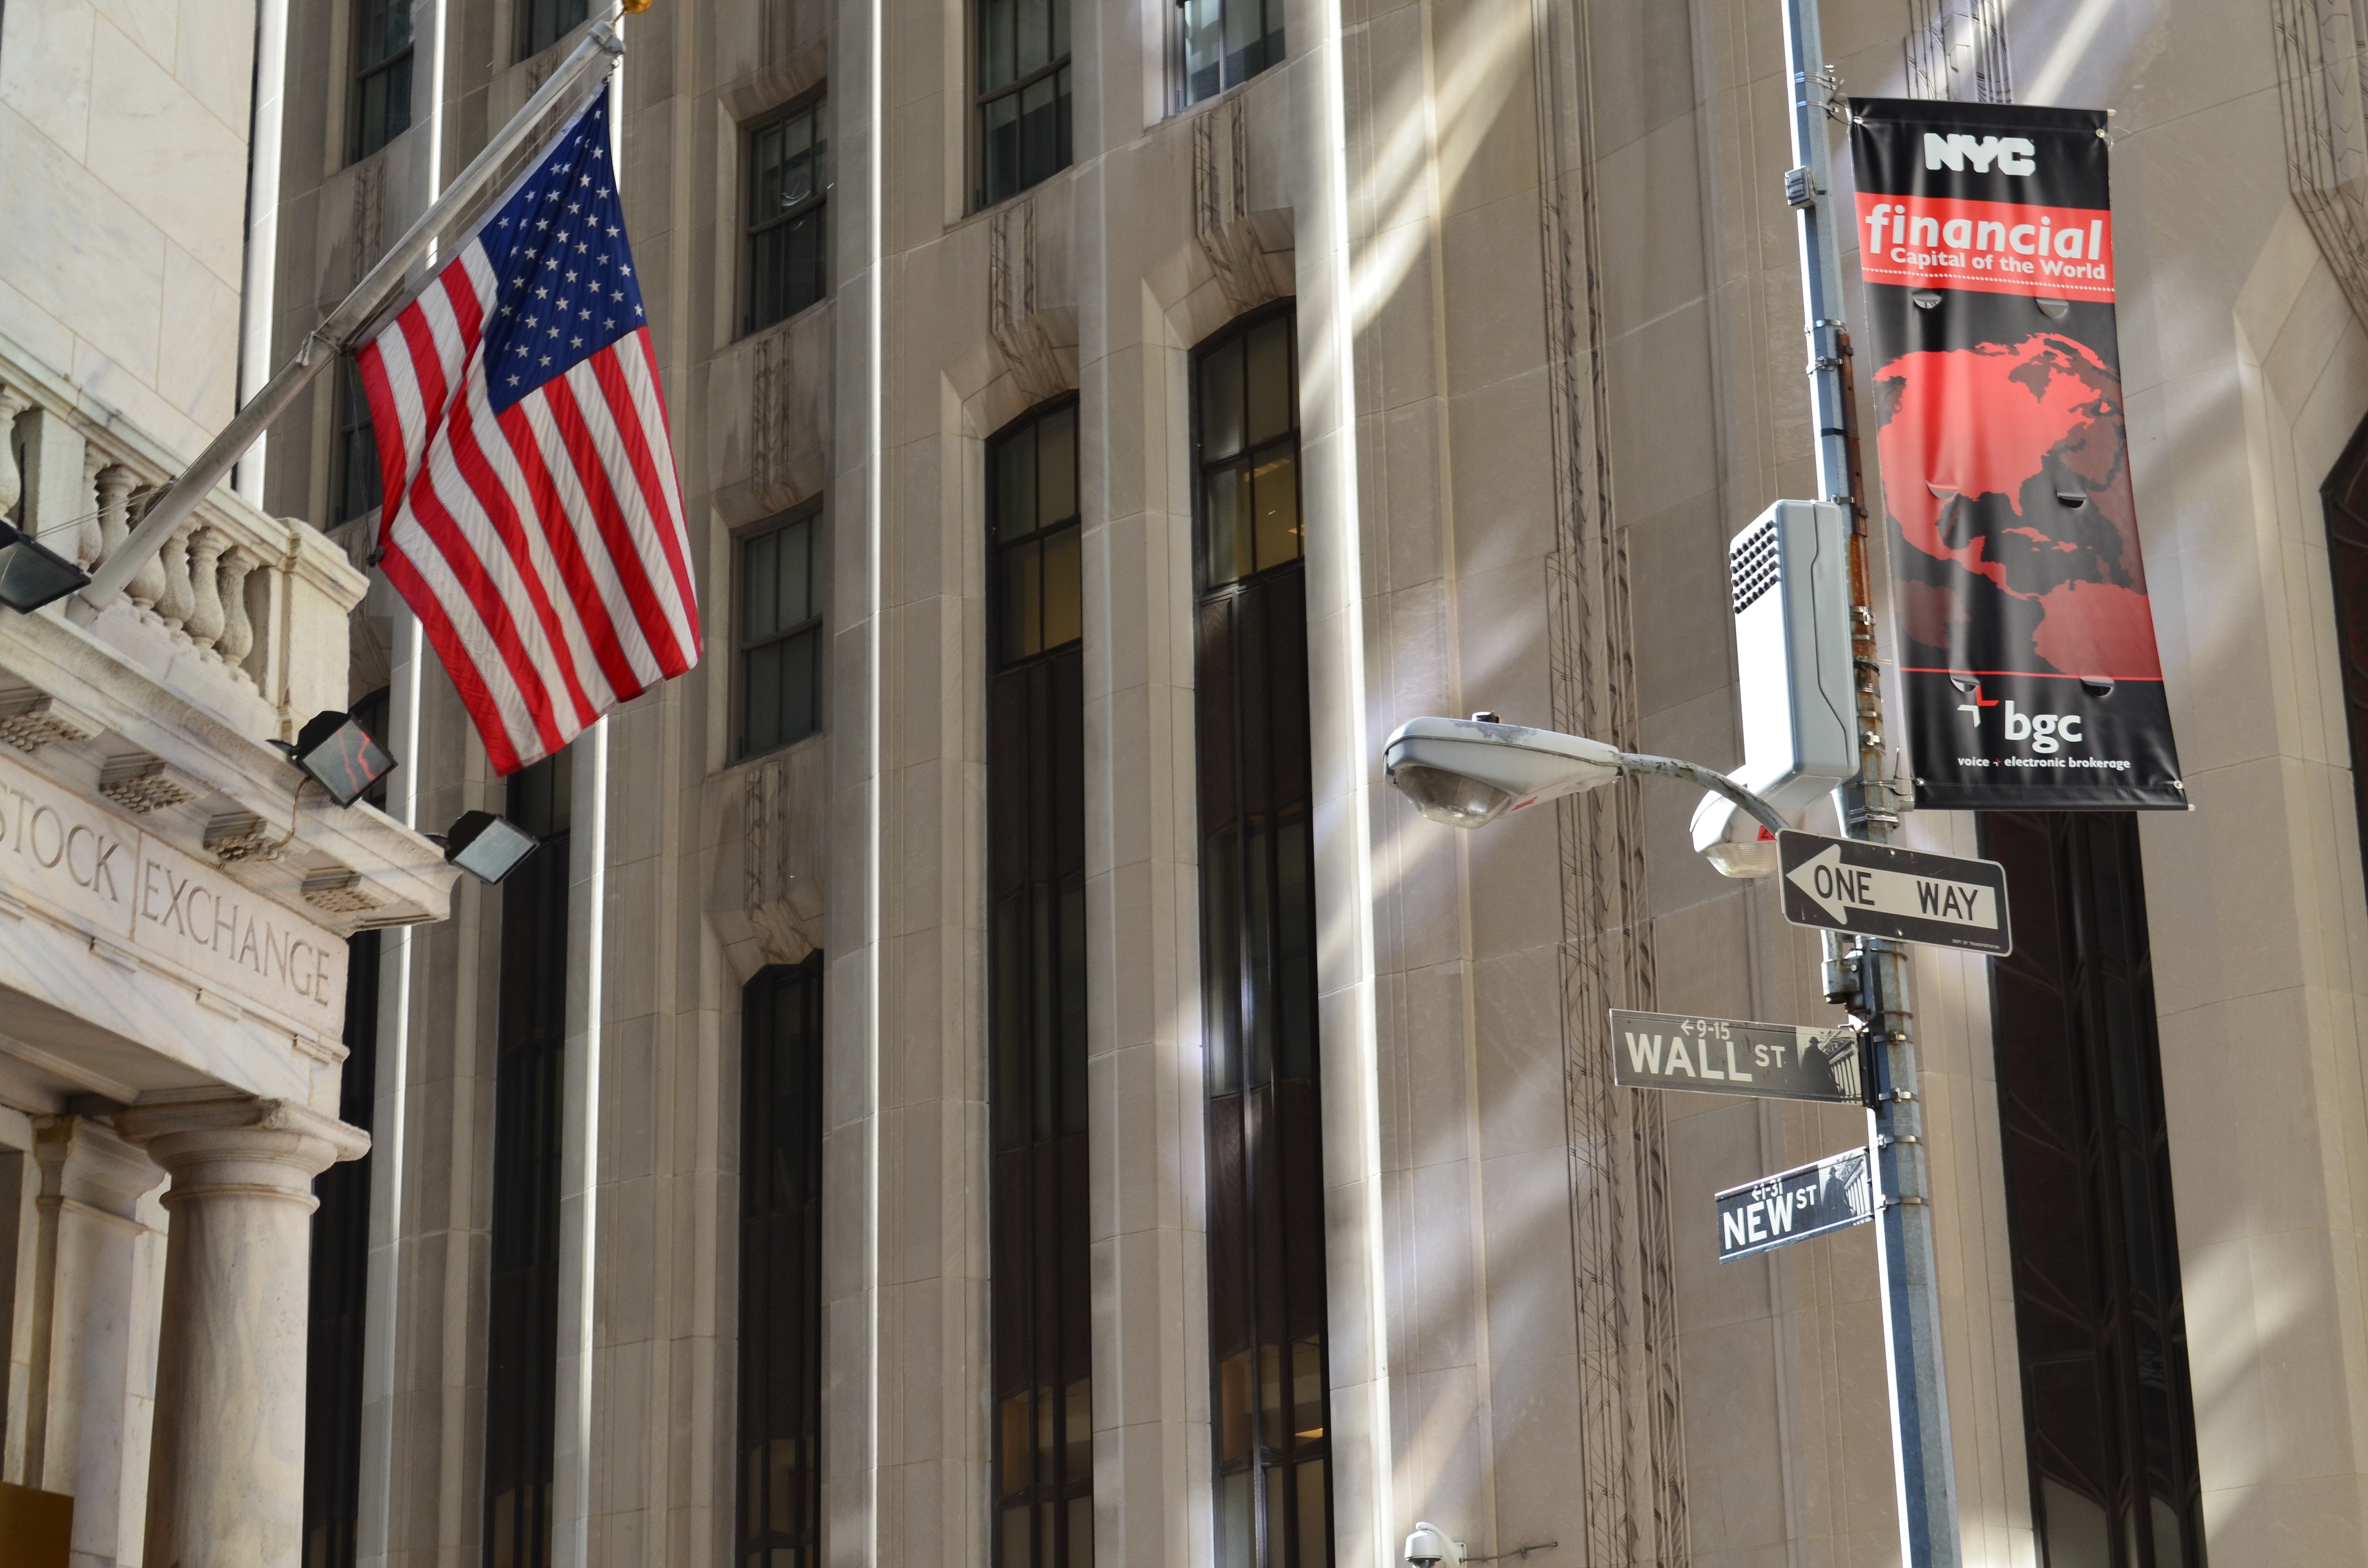
architecture, road, new york, nyc, usa, american flag, facade, interior design, wall street